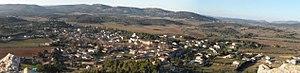
Village du Montséret depuis le château sur le rocher de Roquelongue
Montséret est une commune française, située dans le département de l'Aude en région Occitanie. Située sur l'Aussou, cette commune viticole fait partie des Corbières maritimes et se trouve à proche distance de la mer Méditerranée et de la basse plaine de l'Aude. Ses habitants sont appelés les Montsérétois.